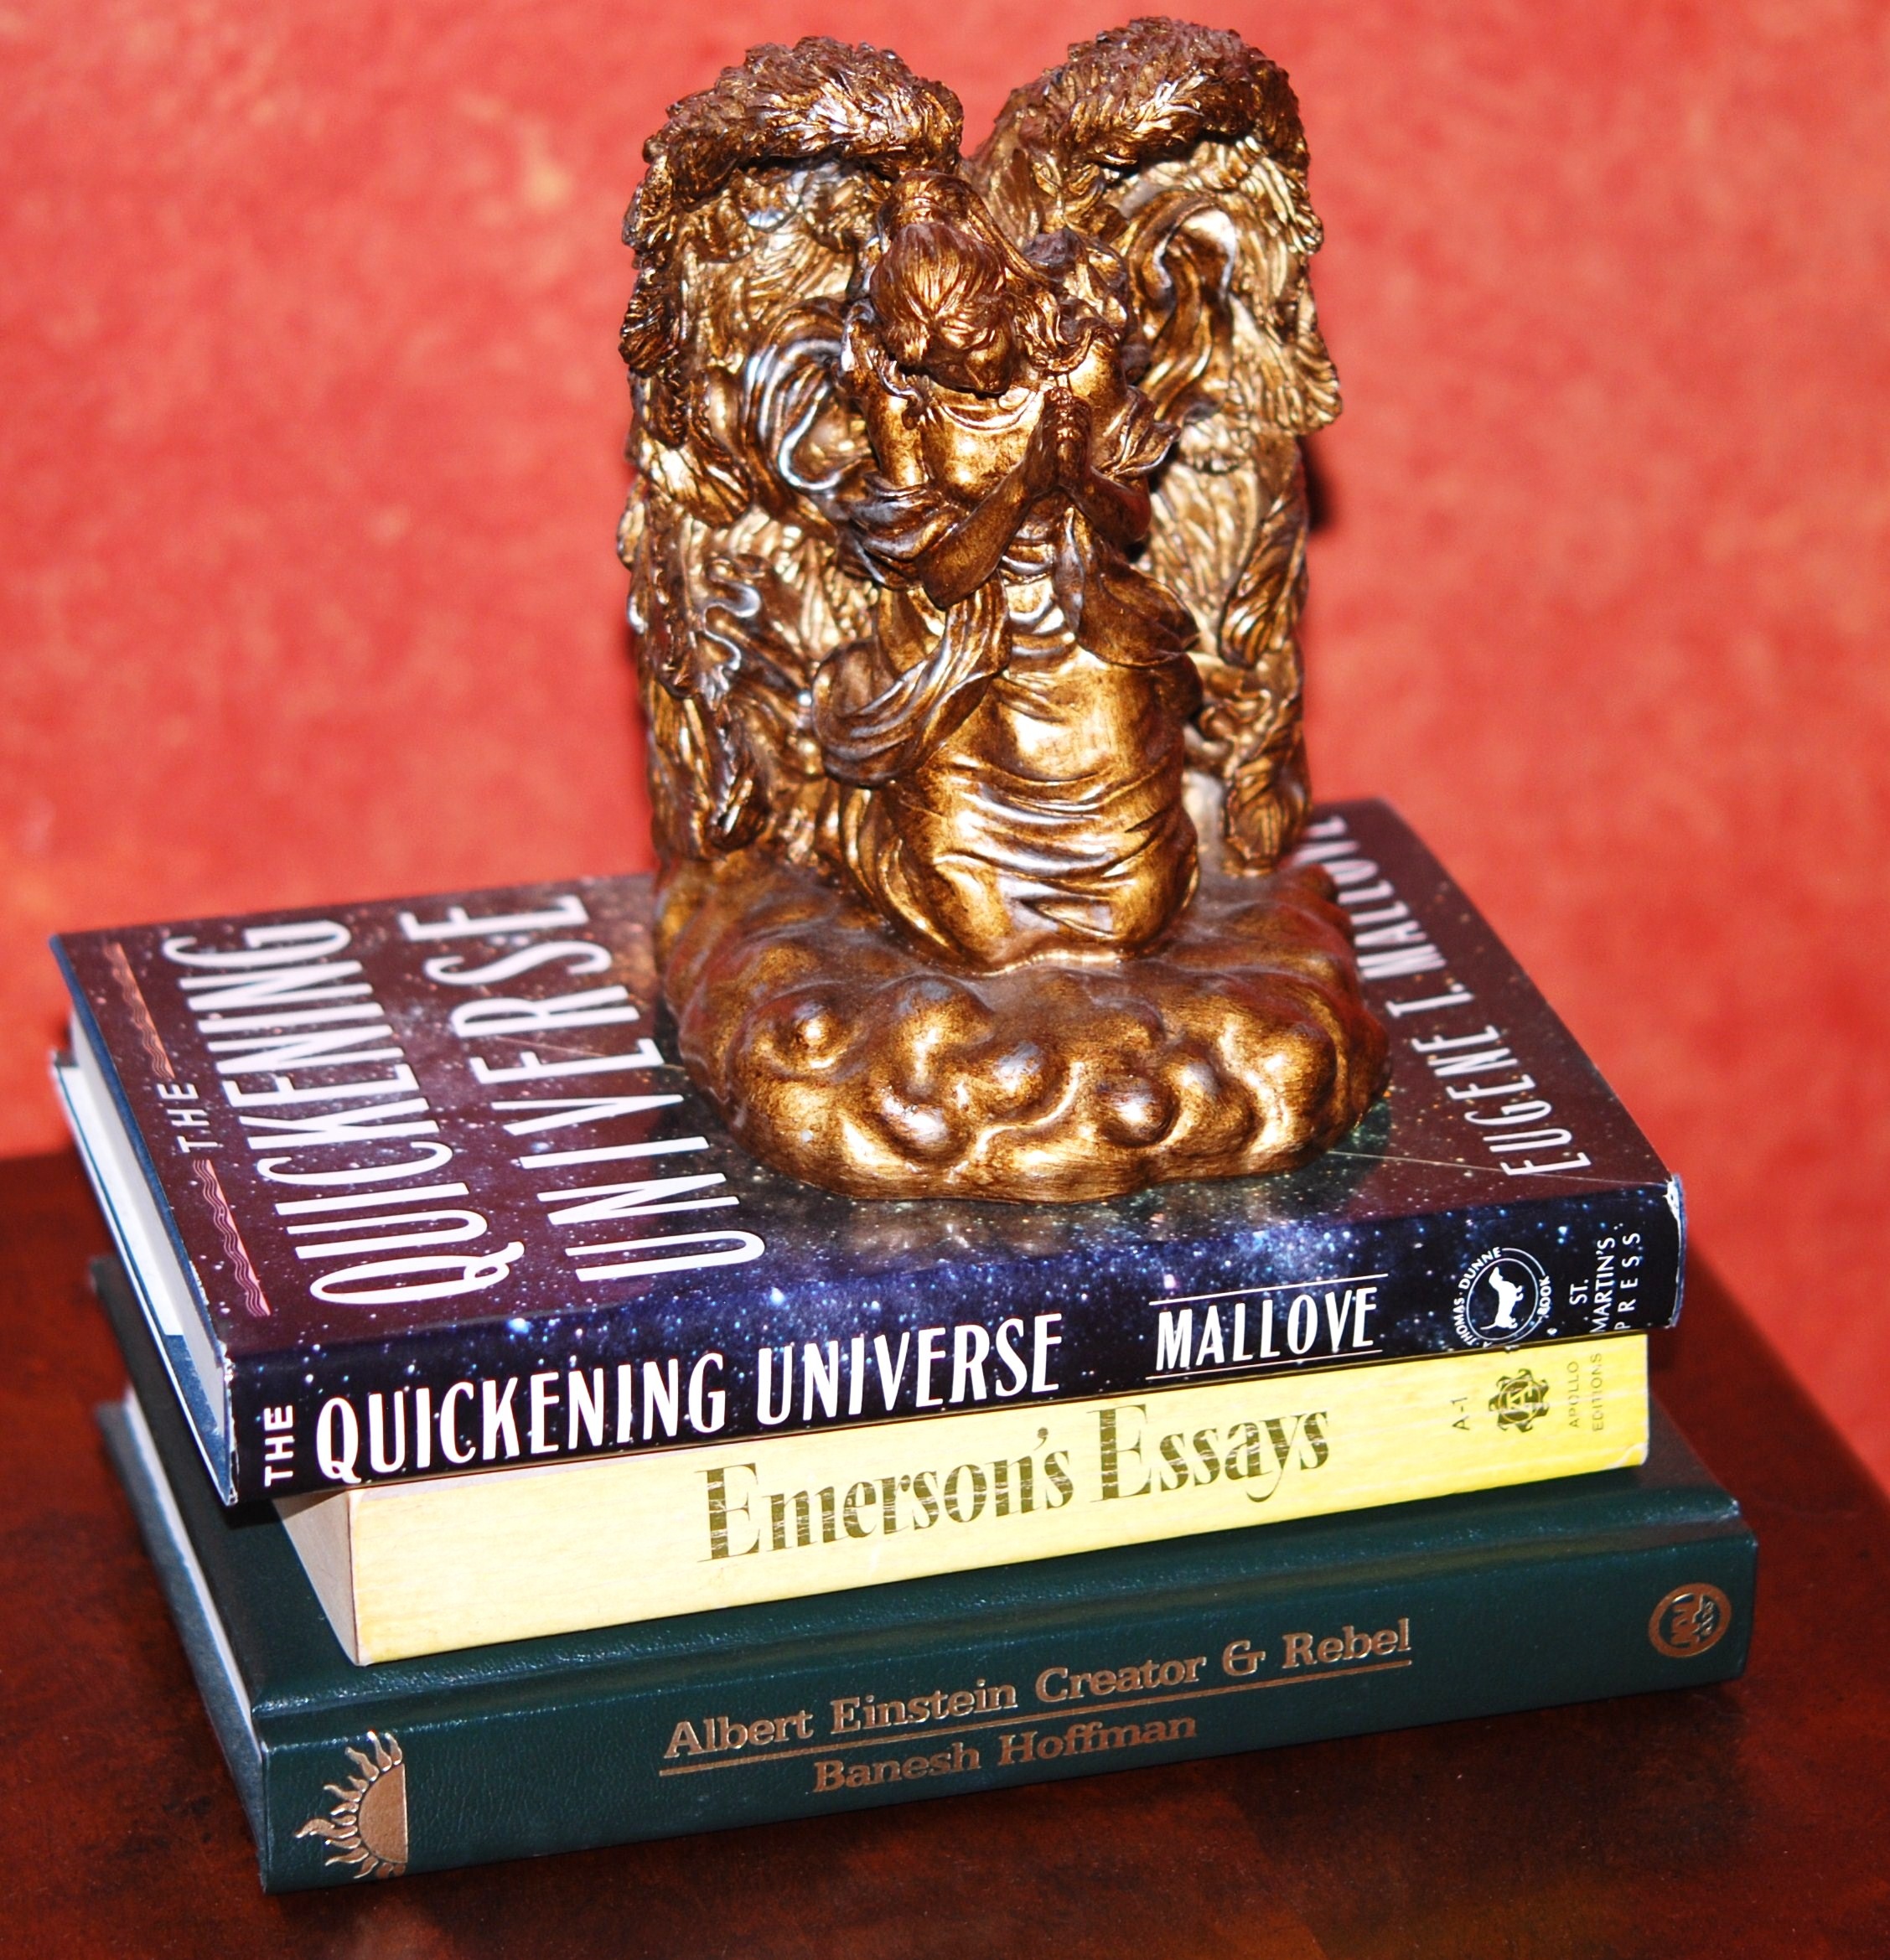
table, book, metal, jewellery, sculpture, angel, library, books, carving, harmony, knowledge